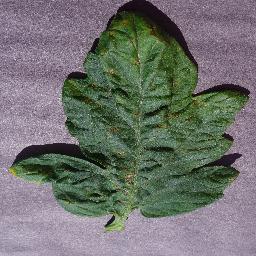
Label: Tomato___Target_Spot